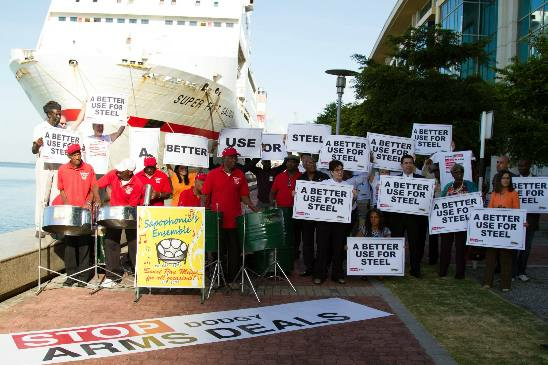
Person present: Yes